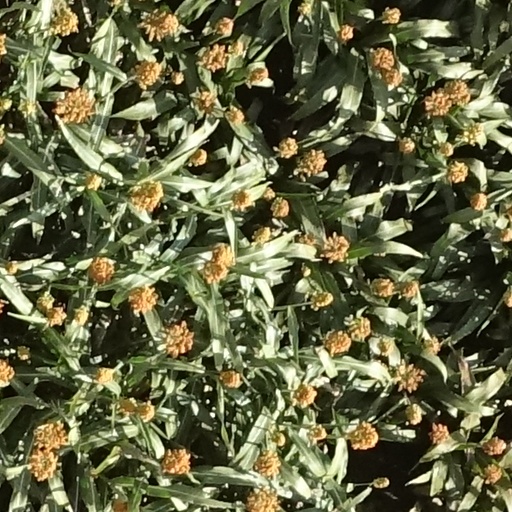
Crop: sorghum